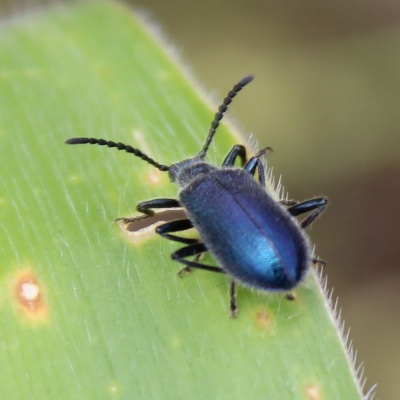
Crop: Maize
Condition: leaf beetle